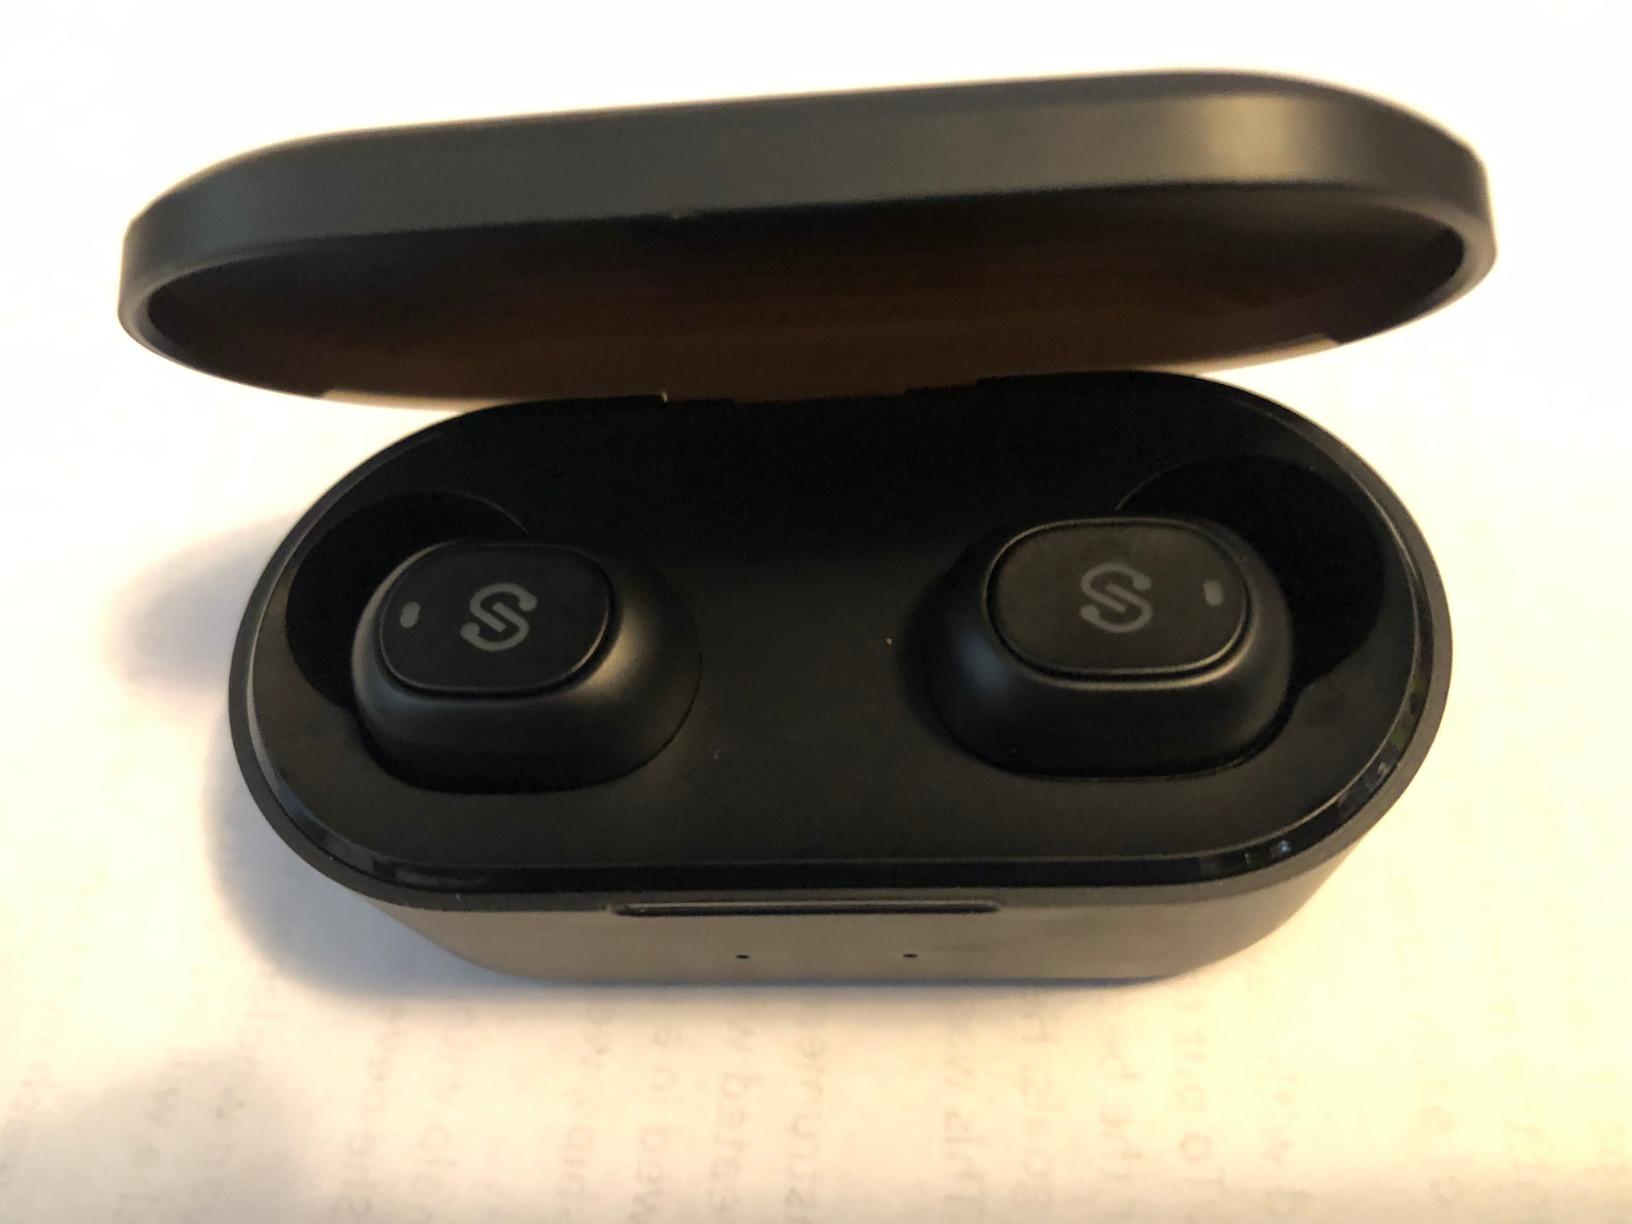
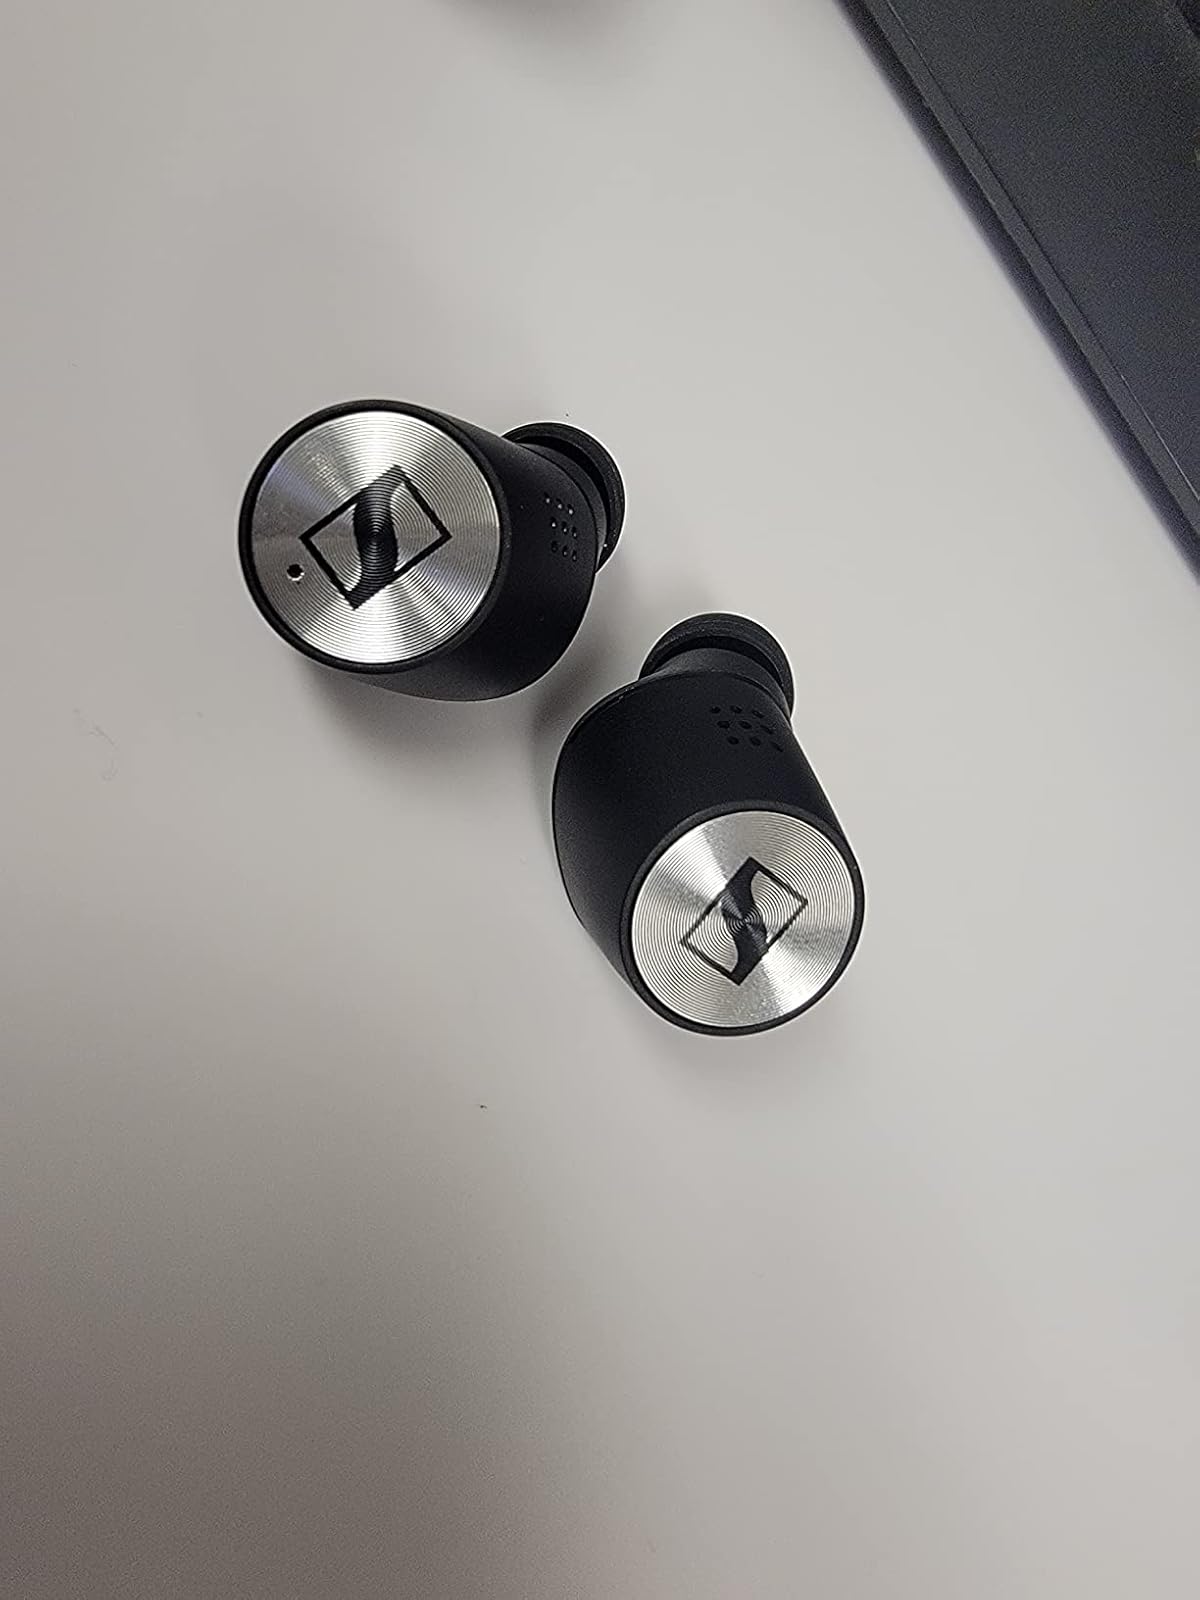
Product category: earbuds
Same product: no